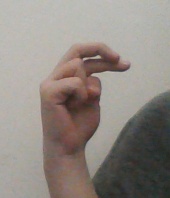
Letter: zay